Old Post Office (Hot Springs, Arkansas)

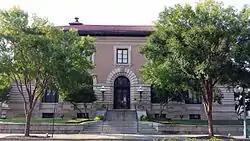

The Old Post Office is a historic former post office building on Convention Boulevard in Hot Springs, Arkansas. It is a steel and masonry structure, two stories in height, finished in brick and stone, with Renaissance Revival styling. Its main facade is five bays wide, with a center entrance set in a round-arch entrance with an elaborate keystone. The interior lobby area has its original red marble finish, with quartersawn oak trim. The former post office was built in 1901, and is one of the city's best examples of Renaissance Revival architecture.